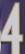
Number: 4